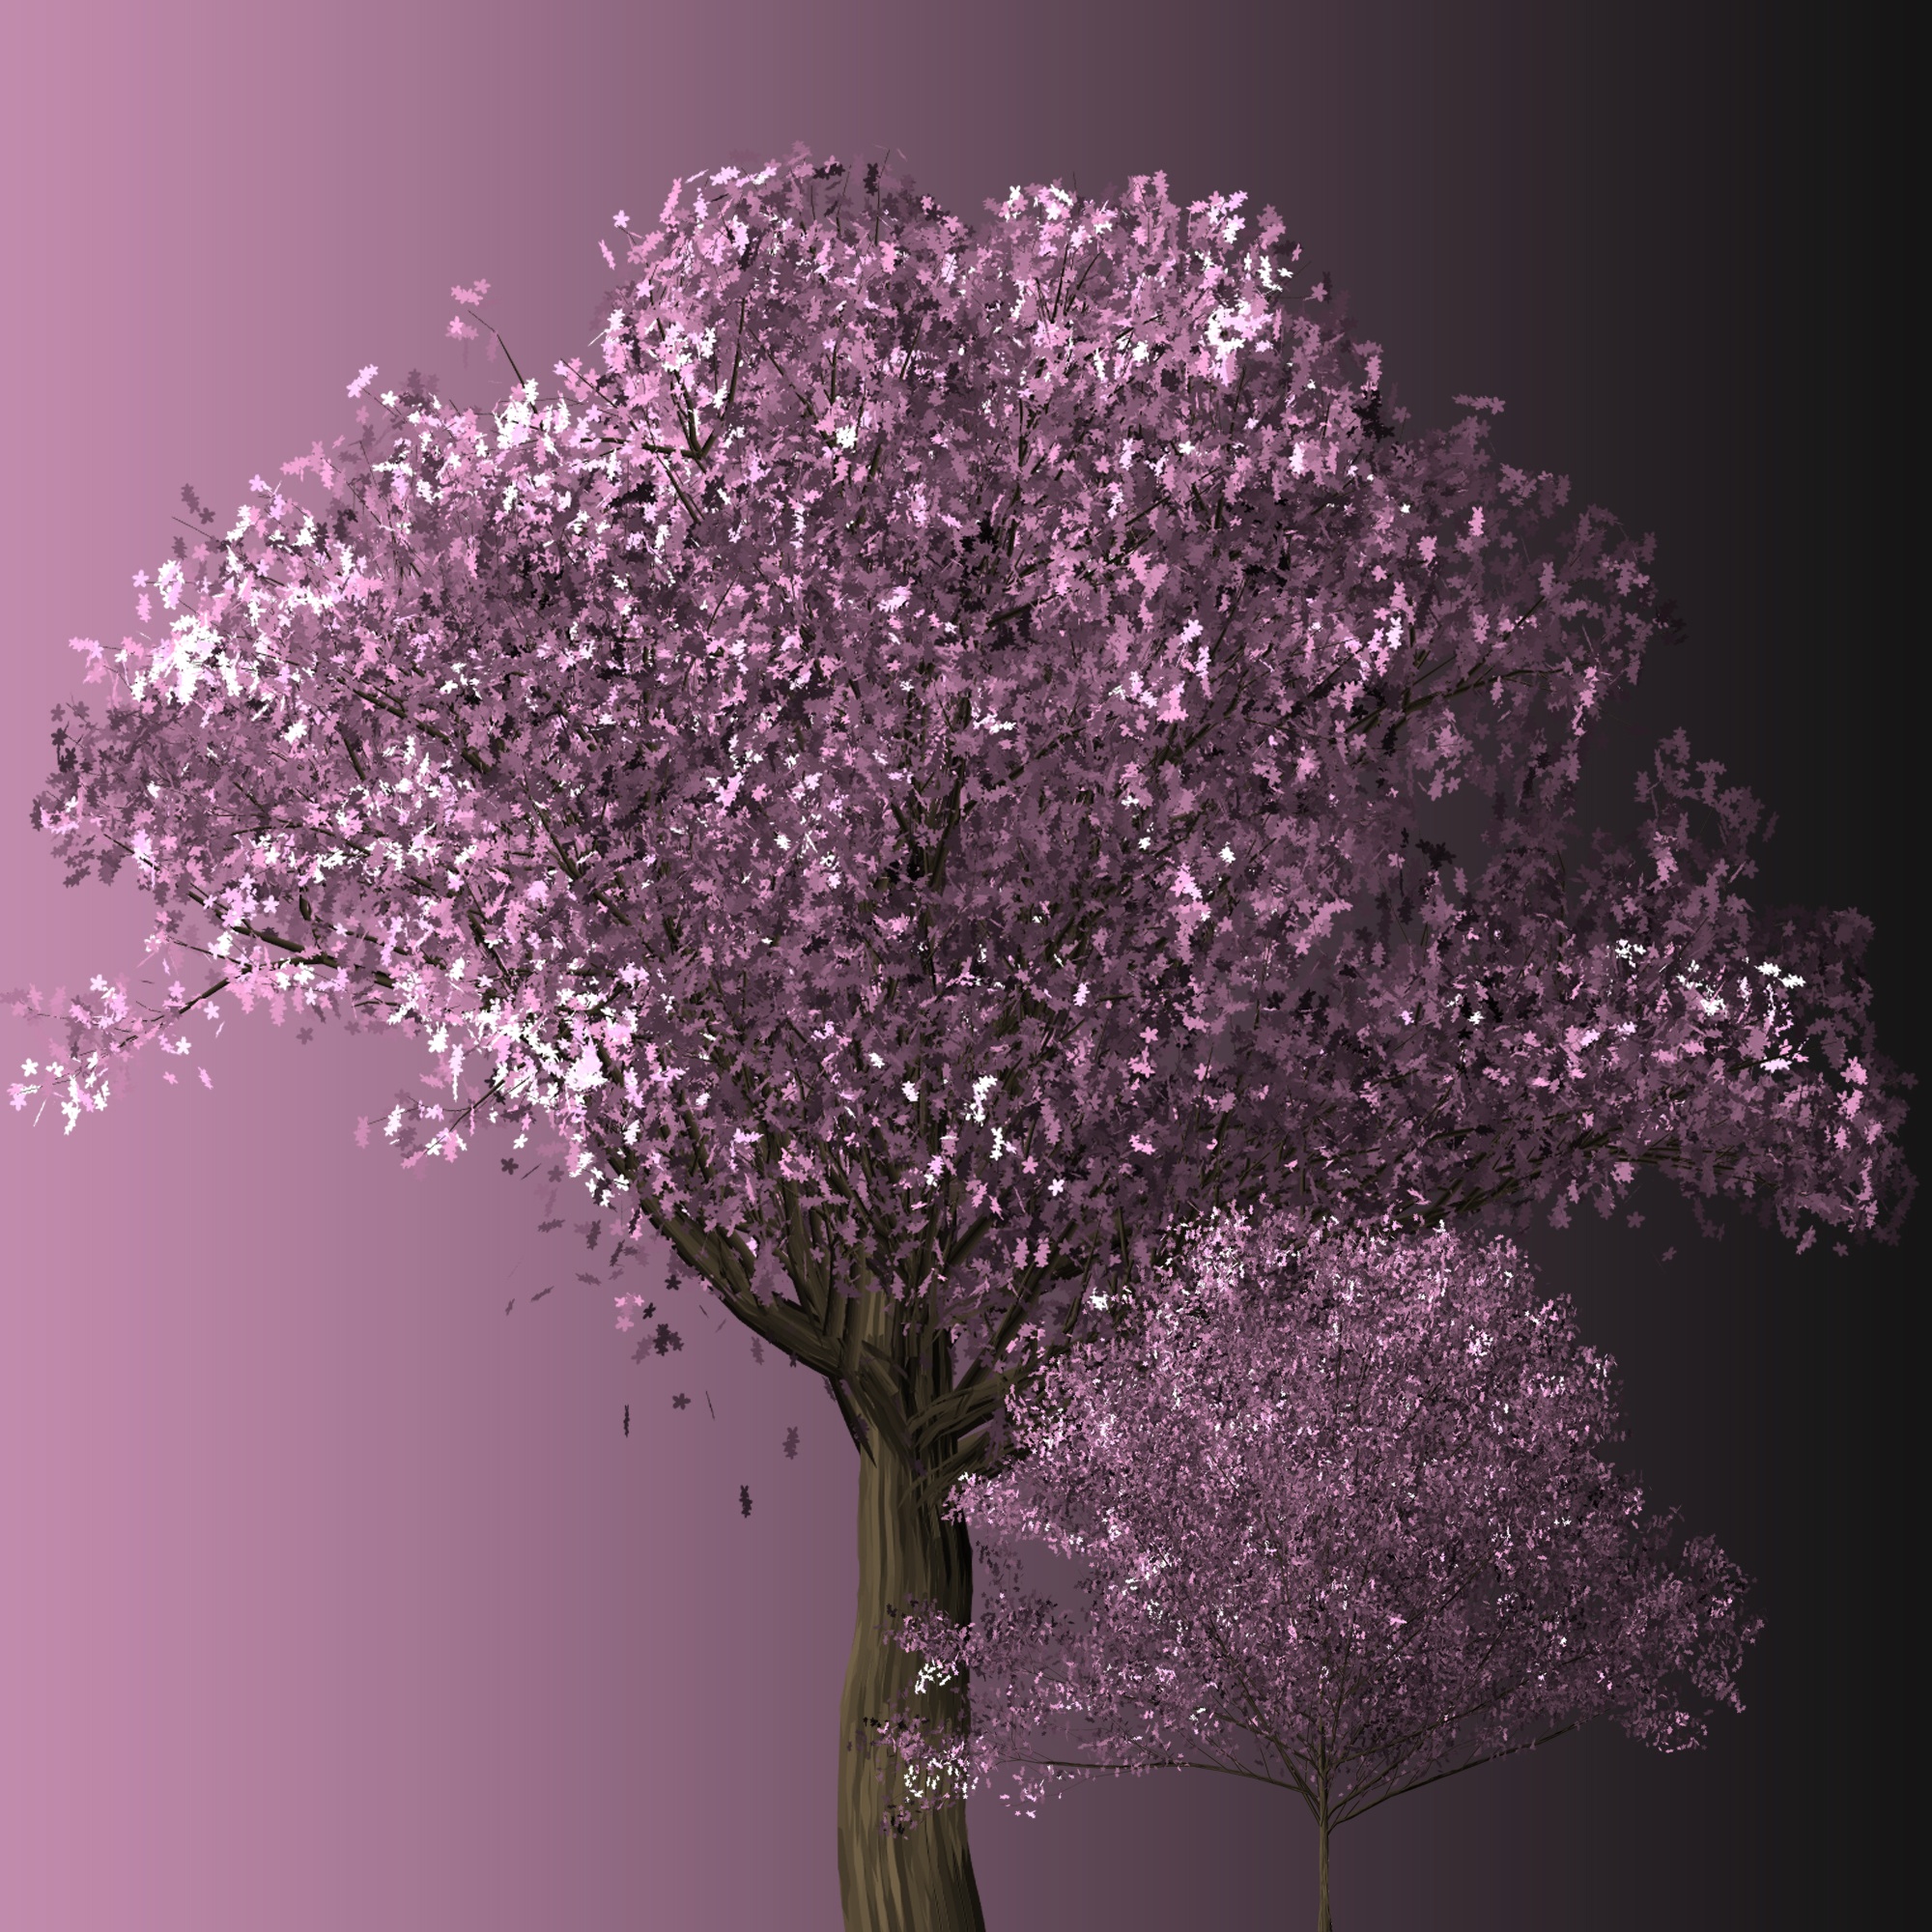
landscape, tree, nature, branch, blossom, growth, plant, leaf, flower, purple, petal, bloom, environment, foliage, spring, lush, grow, natural, botany, blooming, environmental, garden, pink, japan, flora, botanical, cherry blossom, ecology, trees, leaves, background, japanese, gardening, vegetation, branches, growing, lilac, sakura, horticulture, bud, blossoming, flowering, cherry, macro photography, budding, nurture, cherry blossom tree